Jingci Temple

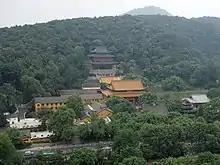
Jingci Temple

Jingci Temple is located at the foot of Huiri Peak of Nanping Hill. It is the second prominent Buddhist temple beside West Lake in Hangzhou, China. Together with Lingyin Temple, it is called the jewel of the southern and northern hills. The temple was claimed as a key national Buddhist temple in Han areas by the State Council in 1983.